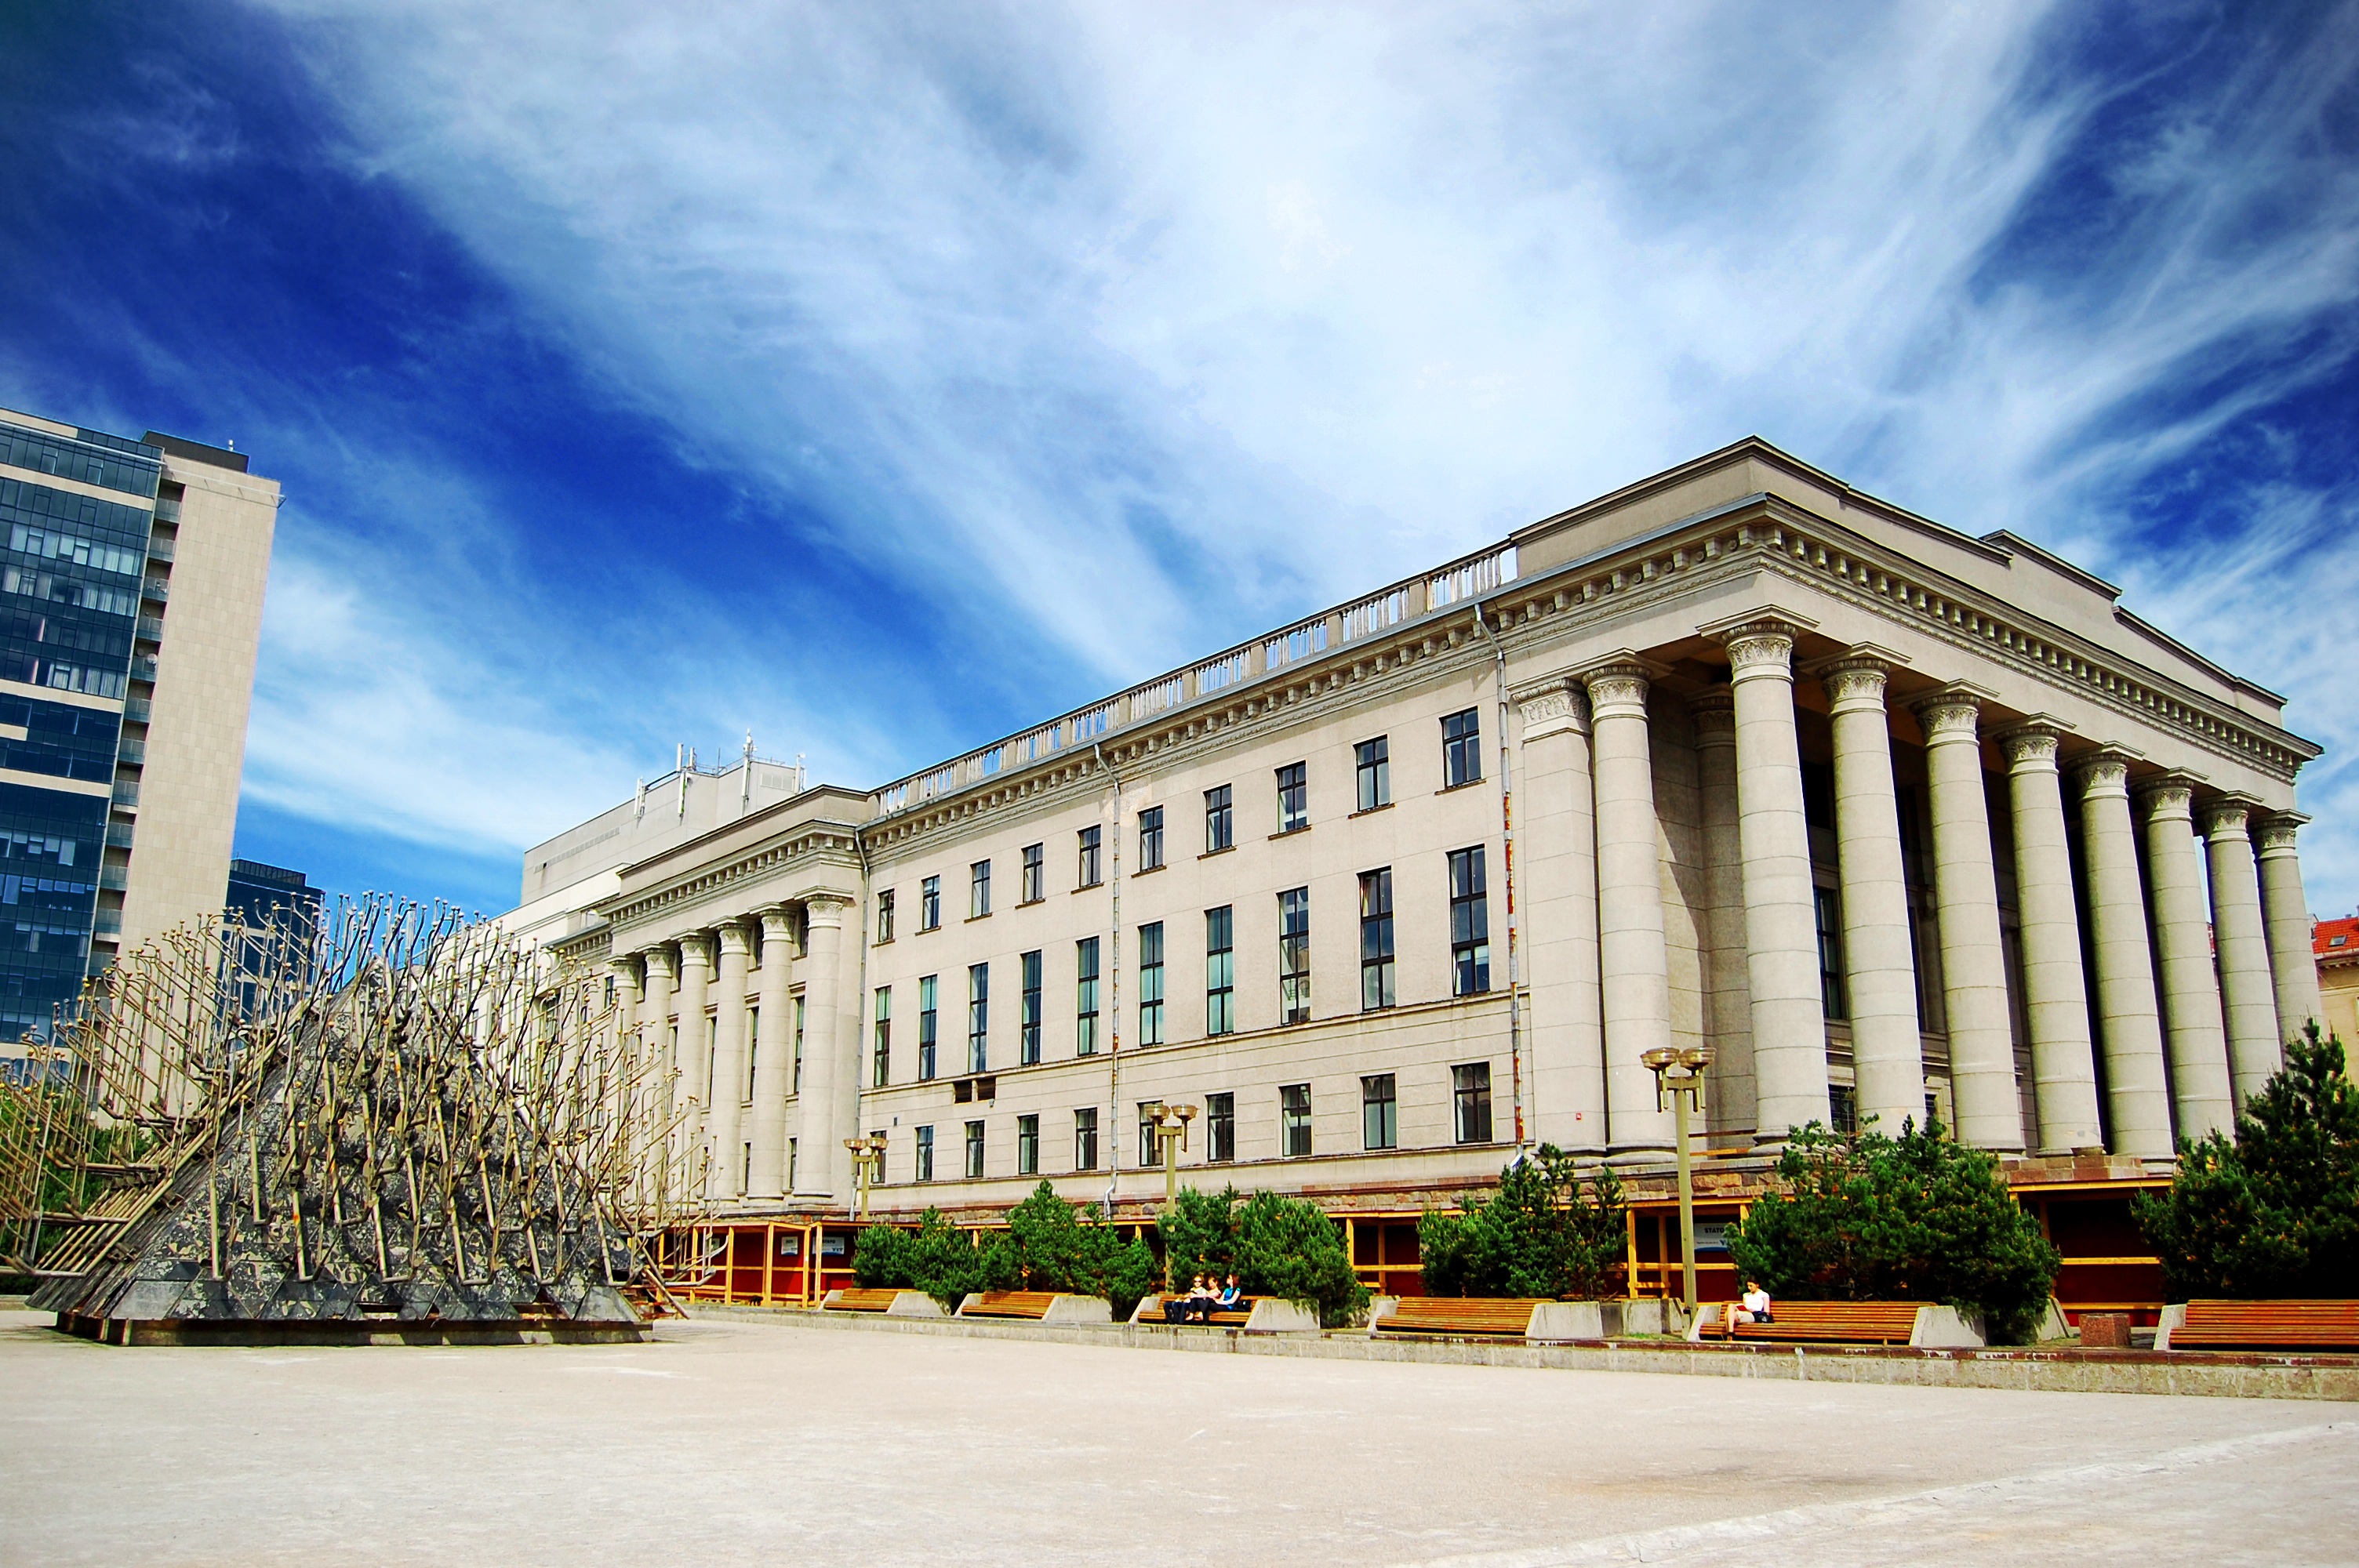
architecture, street, building, palace, city, cityscape, downtown, europe, plaza, landmark, facade, tower block, capital, parliament, avenue, center, estate, baltic, vilnius, neighbourhood, lietuva, urban area, human settlement, seimas, lithuanian